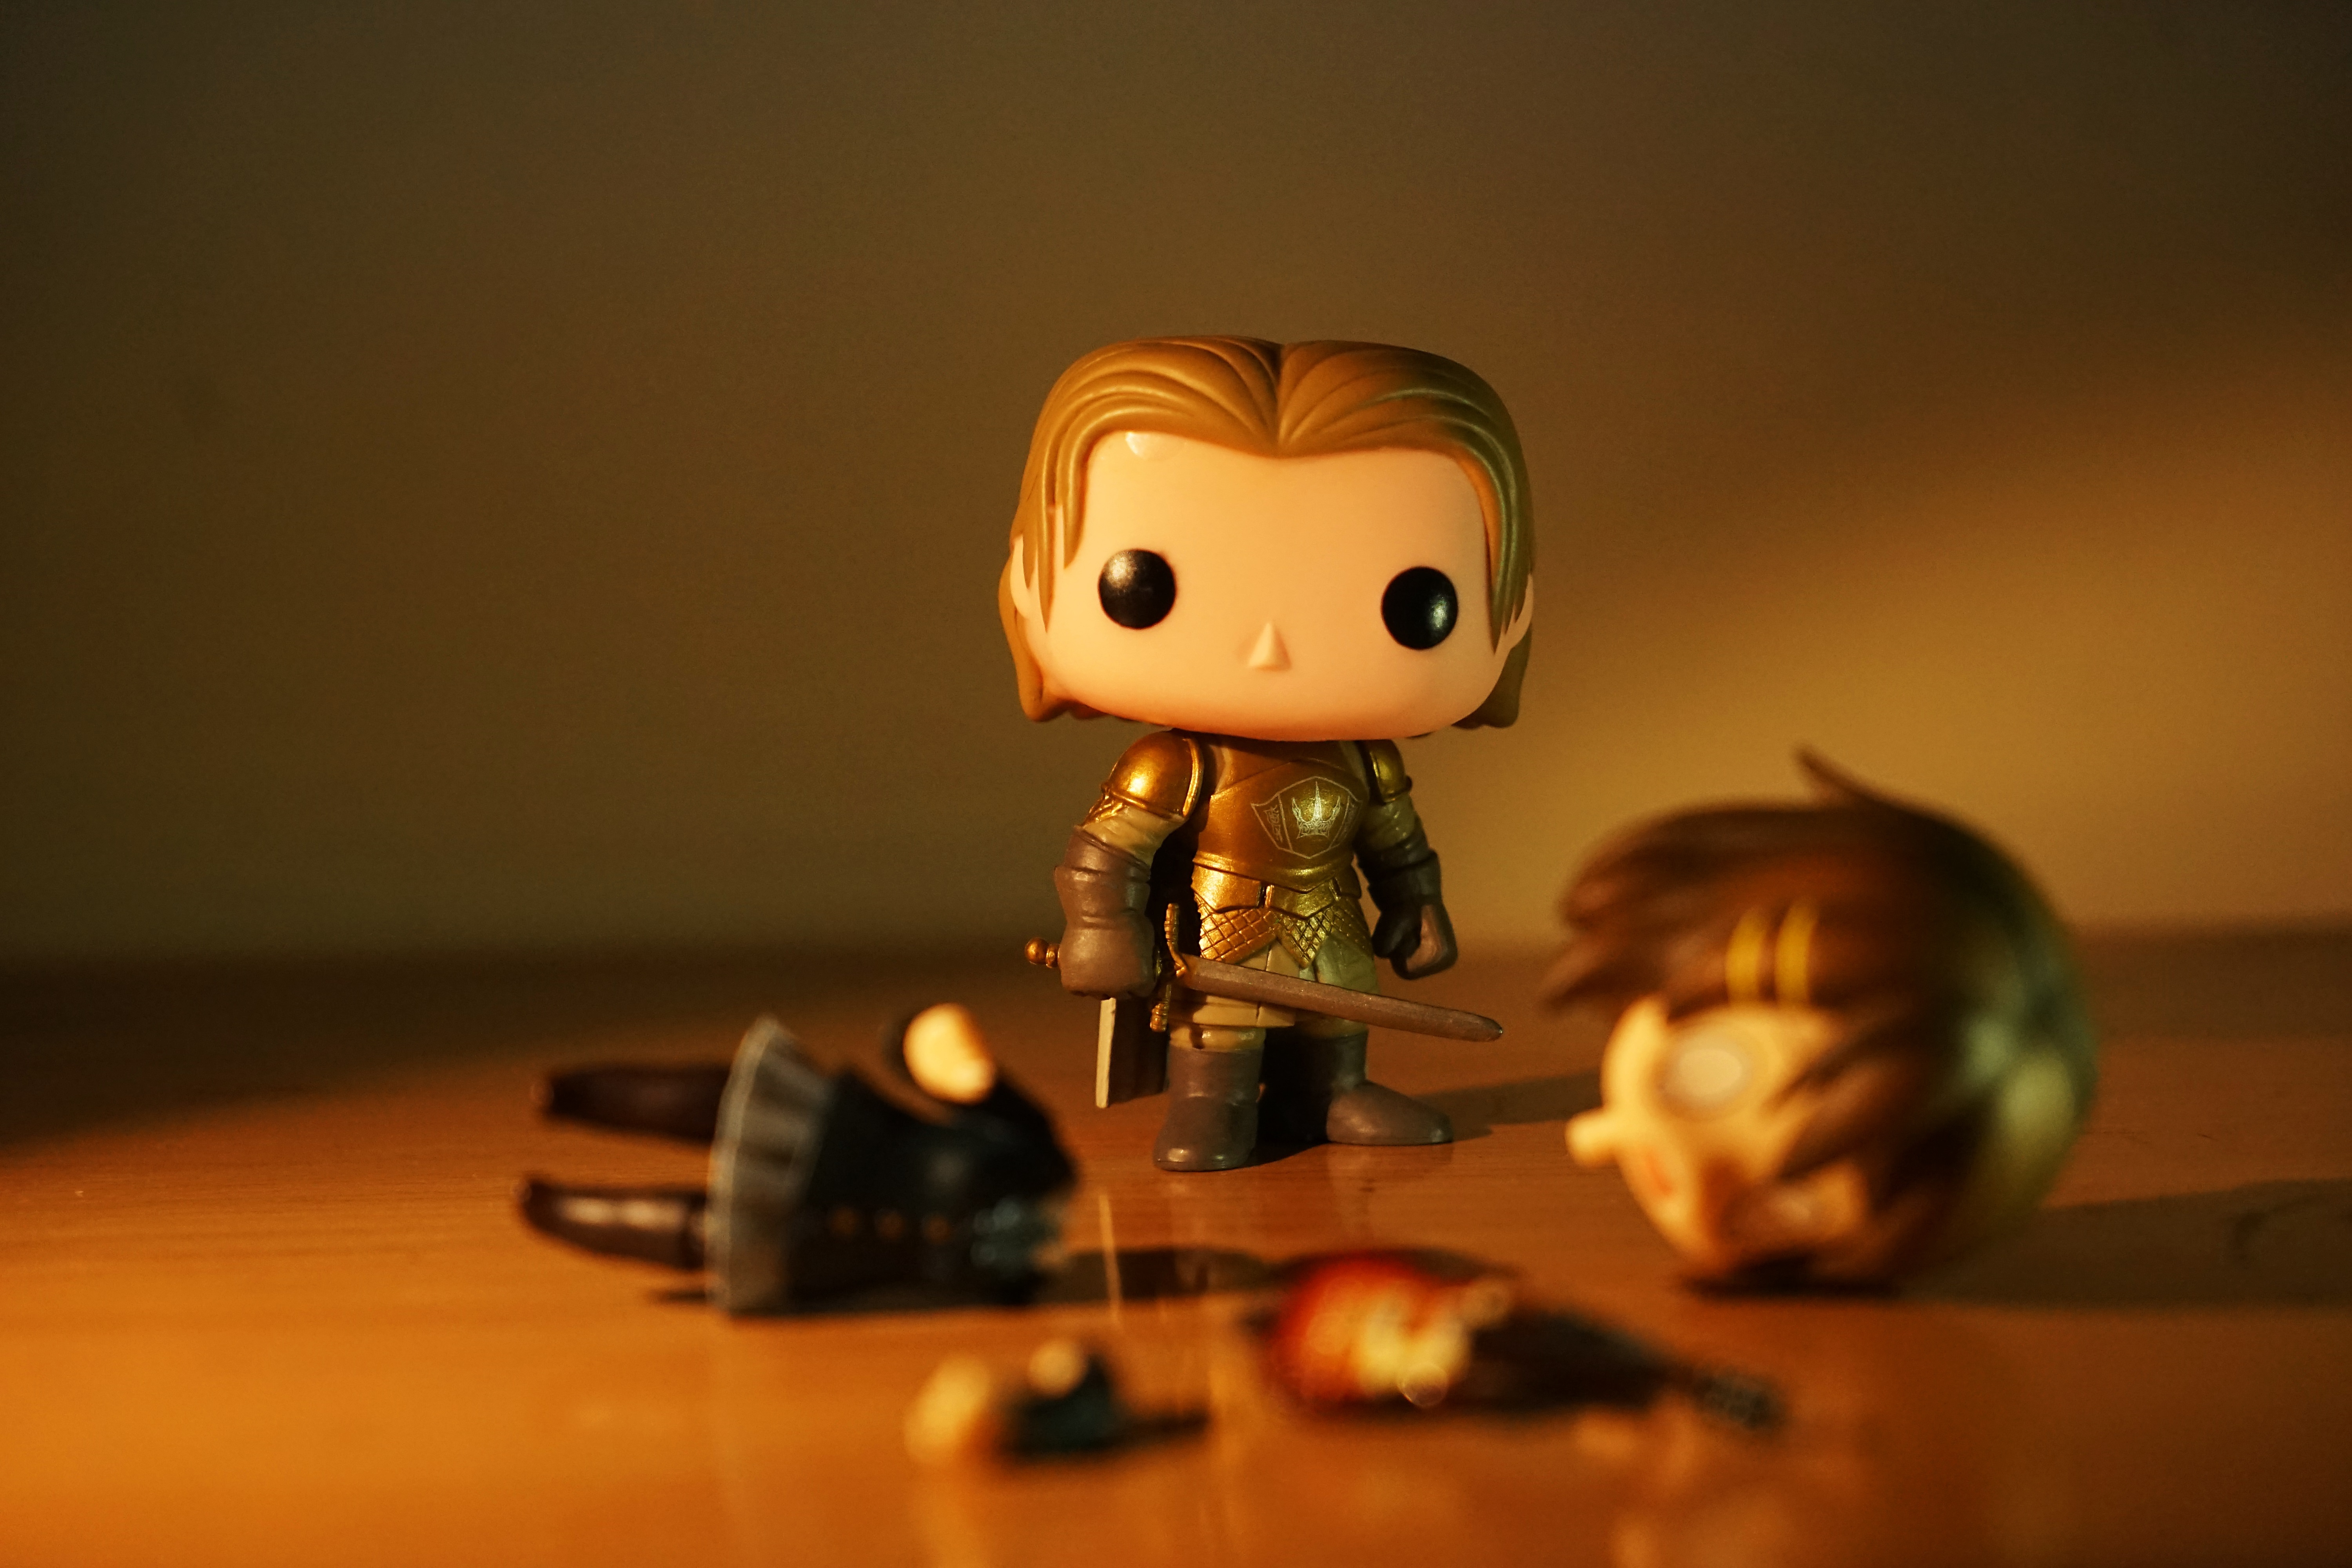
toy, toys, killing, lego, screenshot, game of thrones, song of ice and fire, jaime, house lannister, sound light girl, computer wallpaper